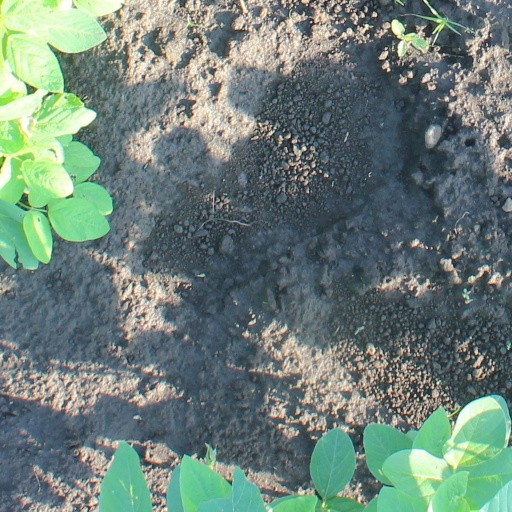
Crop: soybean